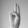
ASL letter: U